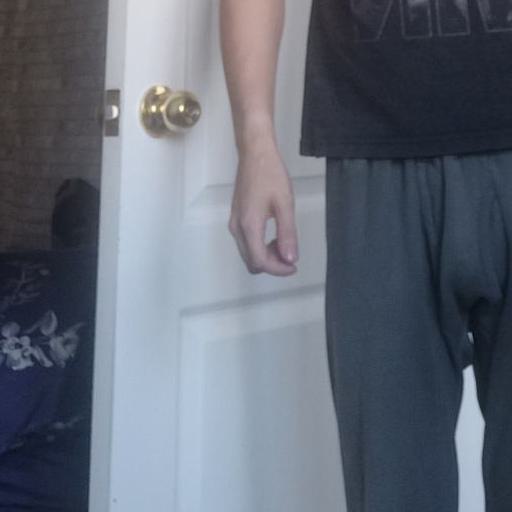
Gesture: no_gesture